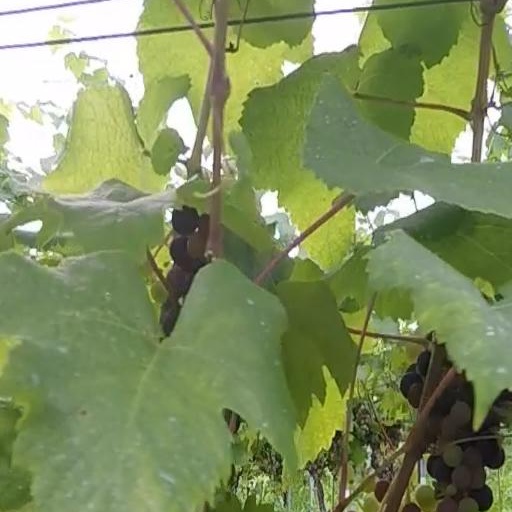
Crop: grape